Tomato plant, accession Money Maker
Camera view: tilt-top (135 deg); turntable rotation: 180 degrees
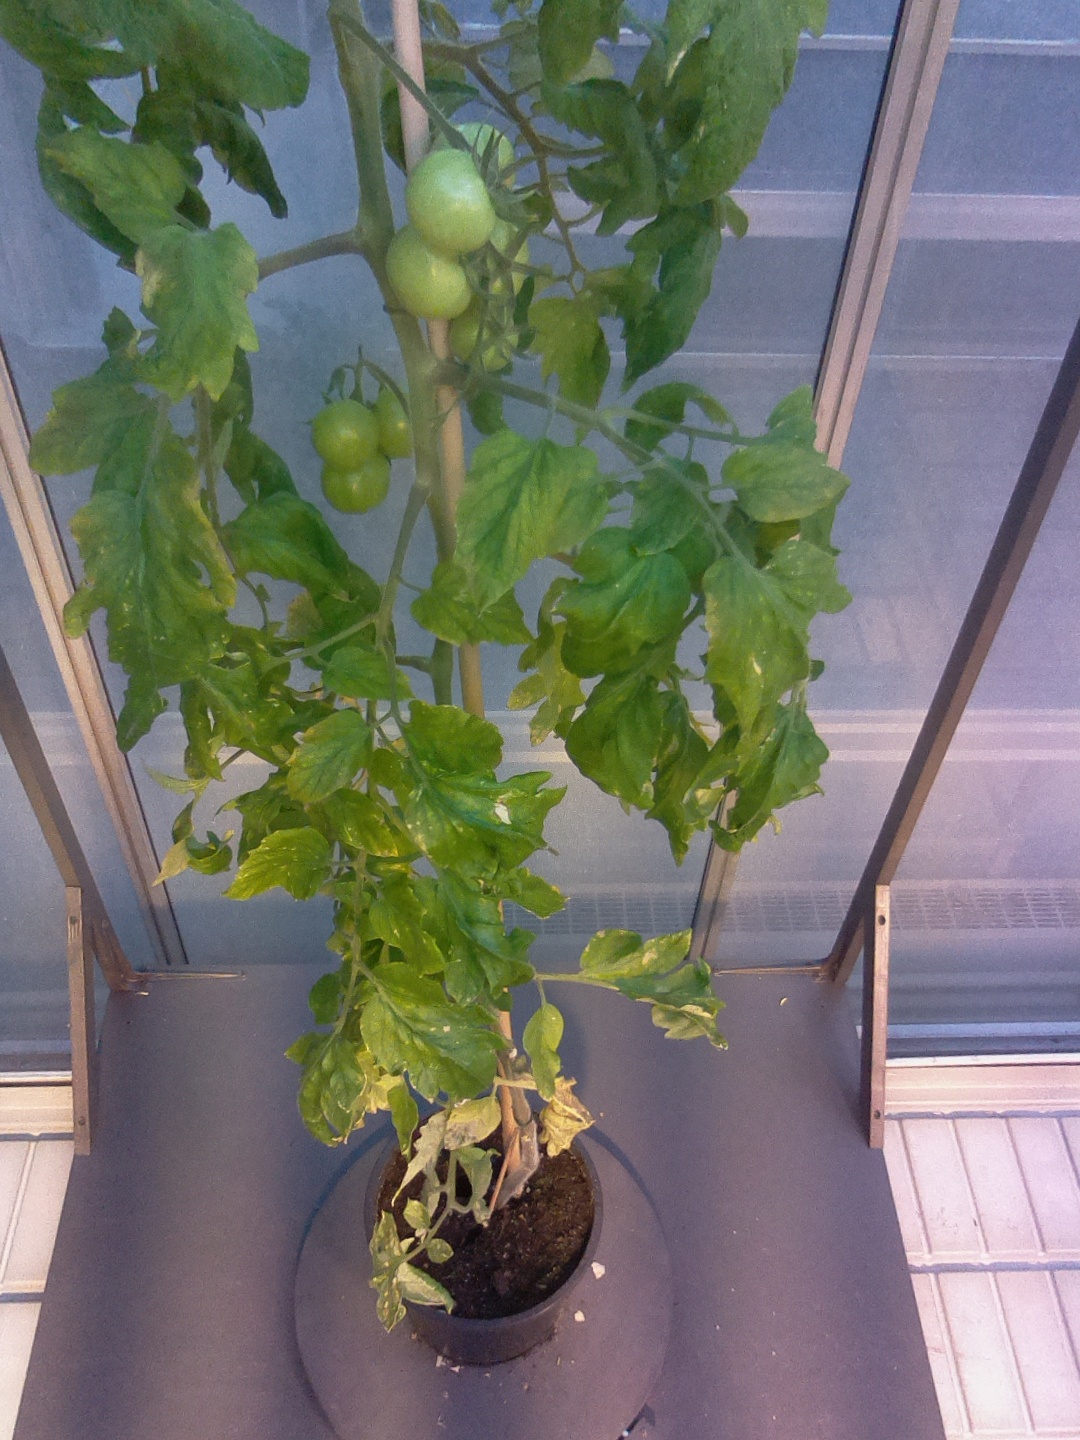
BBCH growth stage 79: 90% -100% of final fruit size